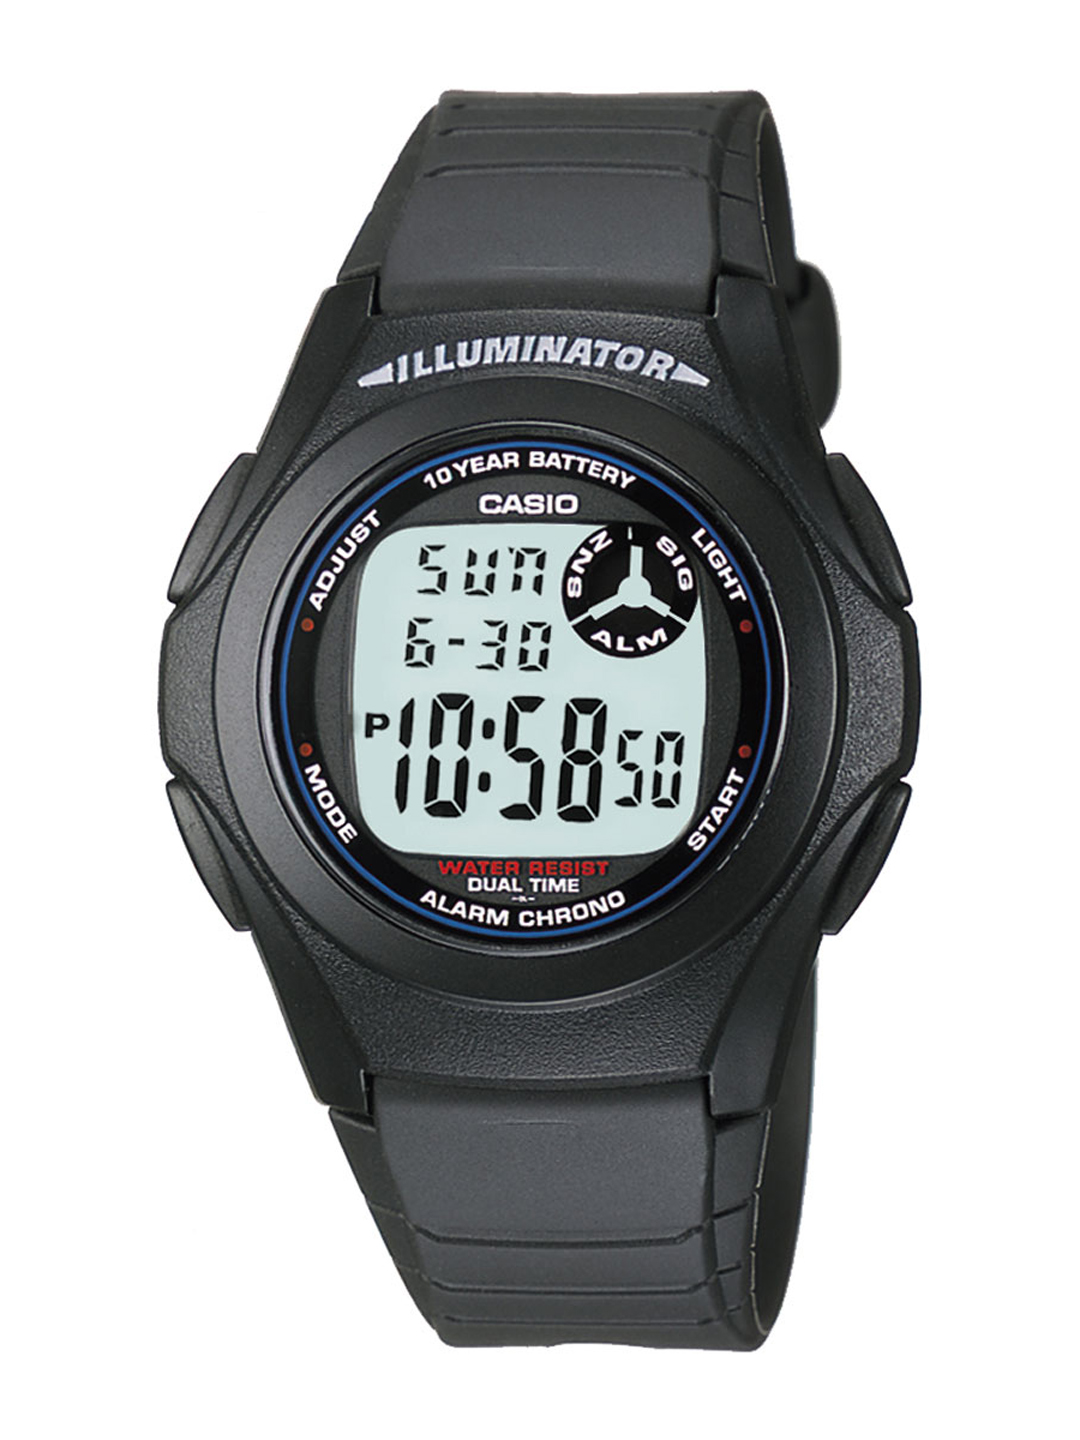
Casio Youth Series Unisex Digital Watch F-200W-1ADFD027
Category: Accessories / Watches / Watches
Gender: Unisex
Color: Black
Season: Winter 2016
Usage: Casual